Patrick van der Vorst

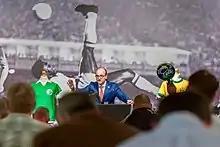
Auctioneering the Collection of Pele, footballer. 1958 World Cup medal sells for £200,000

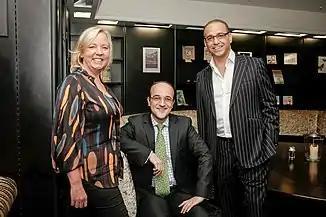

Founded in 2009, ValueMyStuff is an online antique valuations service. In 2010, van der Vorst appeared on "Dragons' Den" and secured a £100,000 ($170,000) investment from Deborah Meaden and Theo Paphitis. It was bought in 2015 by Auctionata for an undisclosed sum to the new owners the De Rijck family . After Auctionata's 2017 insolvency, ValueMyStuff was sold as a going concern. Van der Vorst bought back the ValueMyStuff assets in January 2017. After additional ValueMyStuff product launches, Van der Vorst sold the company in October 2018 to the Swedish owned Barneby's group, a leading search engine for art and antiques.